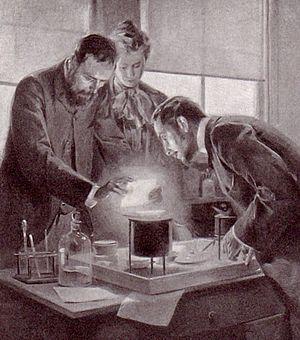
Le radium est l'élément chimique de numéro atomique 88, de symbole Ra.
Le musée Curie est situé au cœur du « Campus Curie » dans le quartier du Val-de-Grâce du 5ᵉ arrondissement de Paris, à deux pas du Panthéon où reposent Pierre et Marie Curie depuis 1995. Constitué d’un espace d’exposition permanente et d’un centre d’archives, il propose au public de découvrir l’histoire de la découverte de la radioactivité et de ses premières applications médicales avec la radiothérapie. Ce musée est un lieu de mémoire et de connaissances sur l’histoire des sciences.